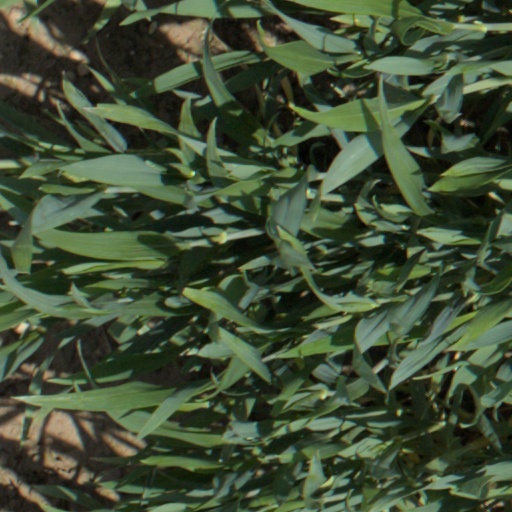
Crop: wheat